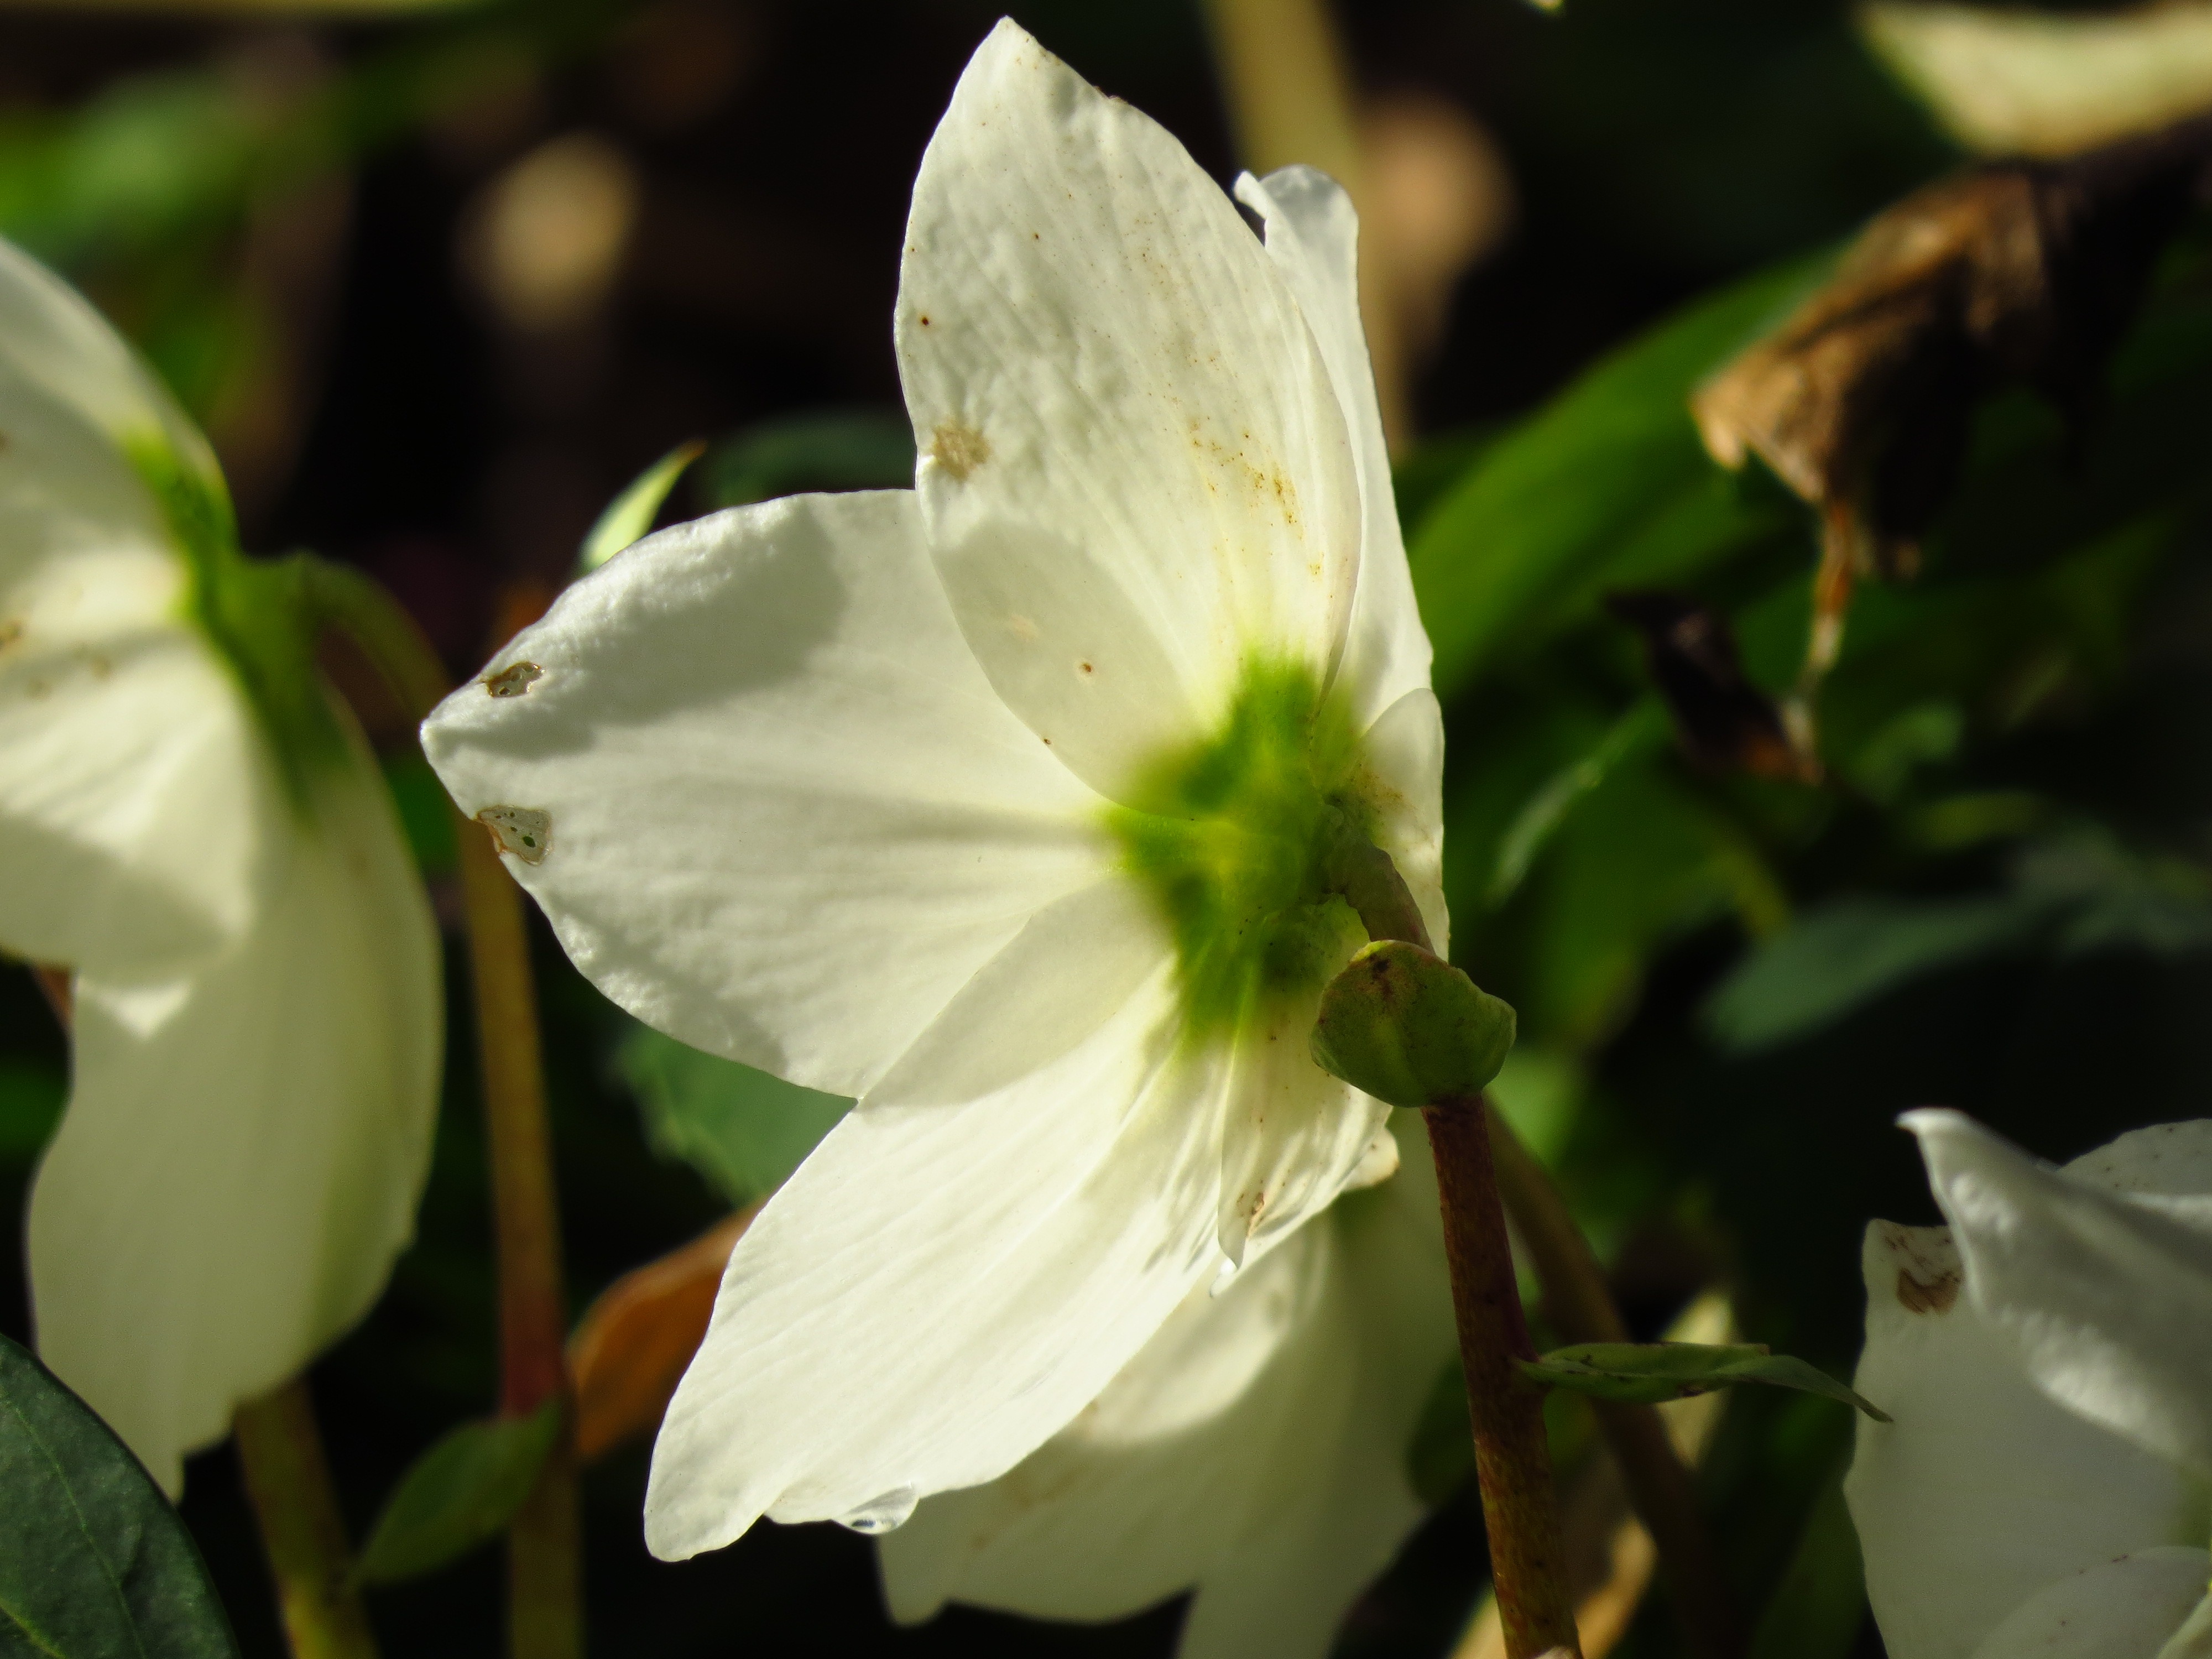
blossom, winter, plant, white, flower, petal, bloom, green, botany, flora, wildflower, close up, wild flowers, toxic, early bloomer, moonflower, medicinal plant, macro photography, flowering plant, poisonous plant, hellebore, christmas rose, anemone blanda, helleborus niger, spring roses, winterblueher, plant stem, land plant